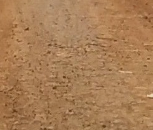
Surface type: ground